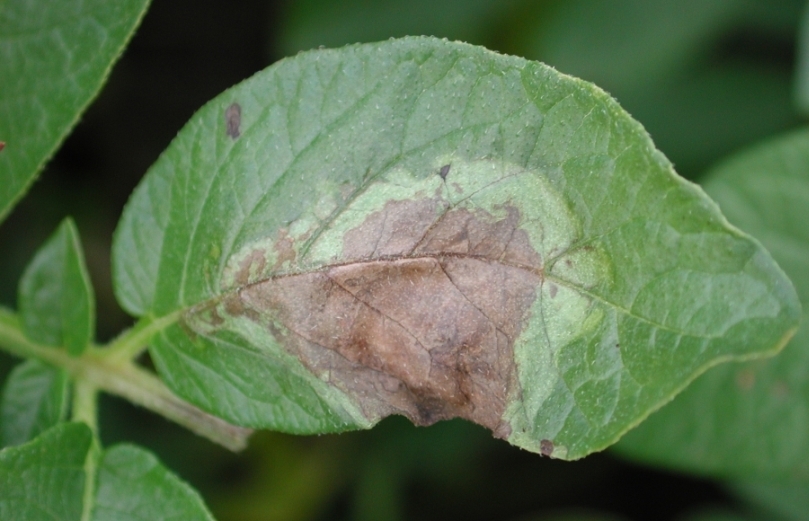
Label: Potato leaf late blight
Plant: Potato
Condition: late blight